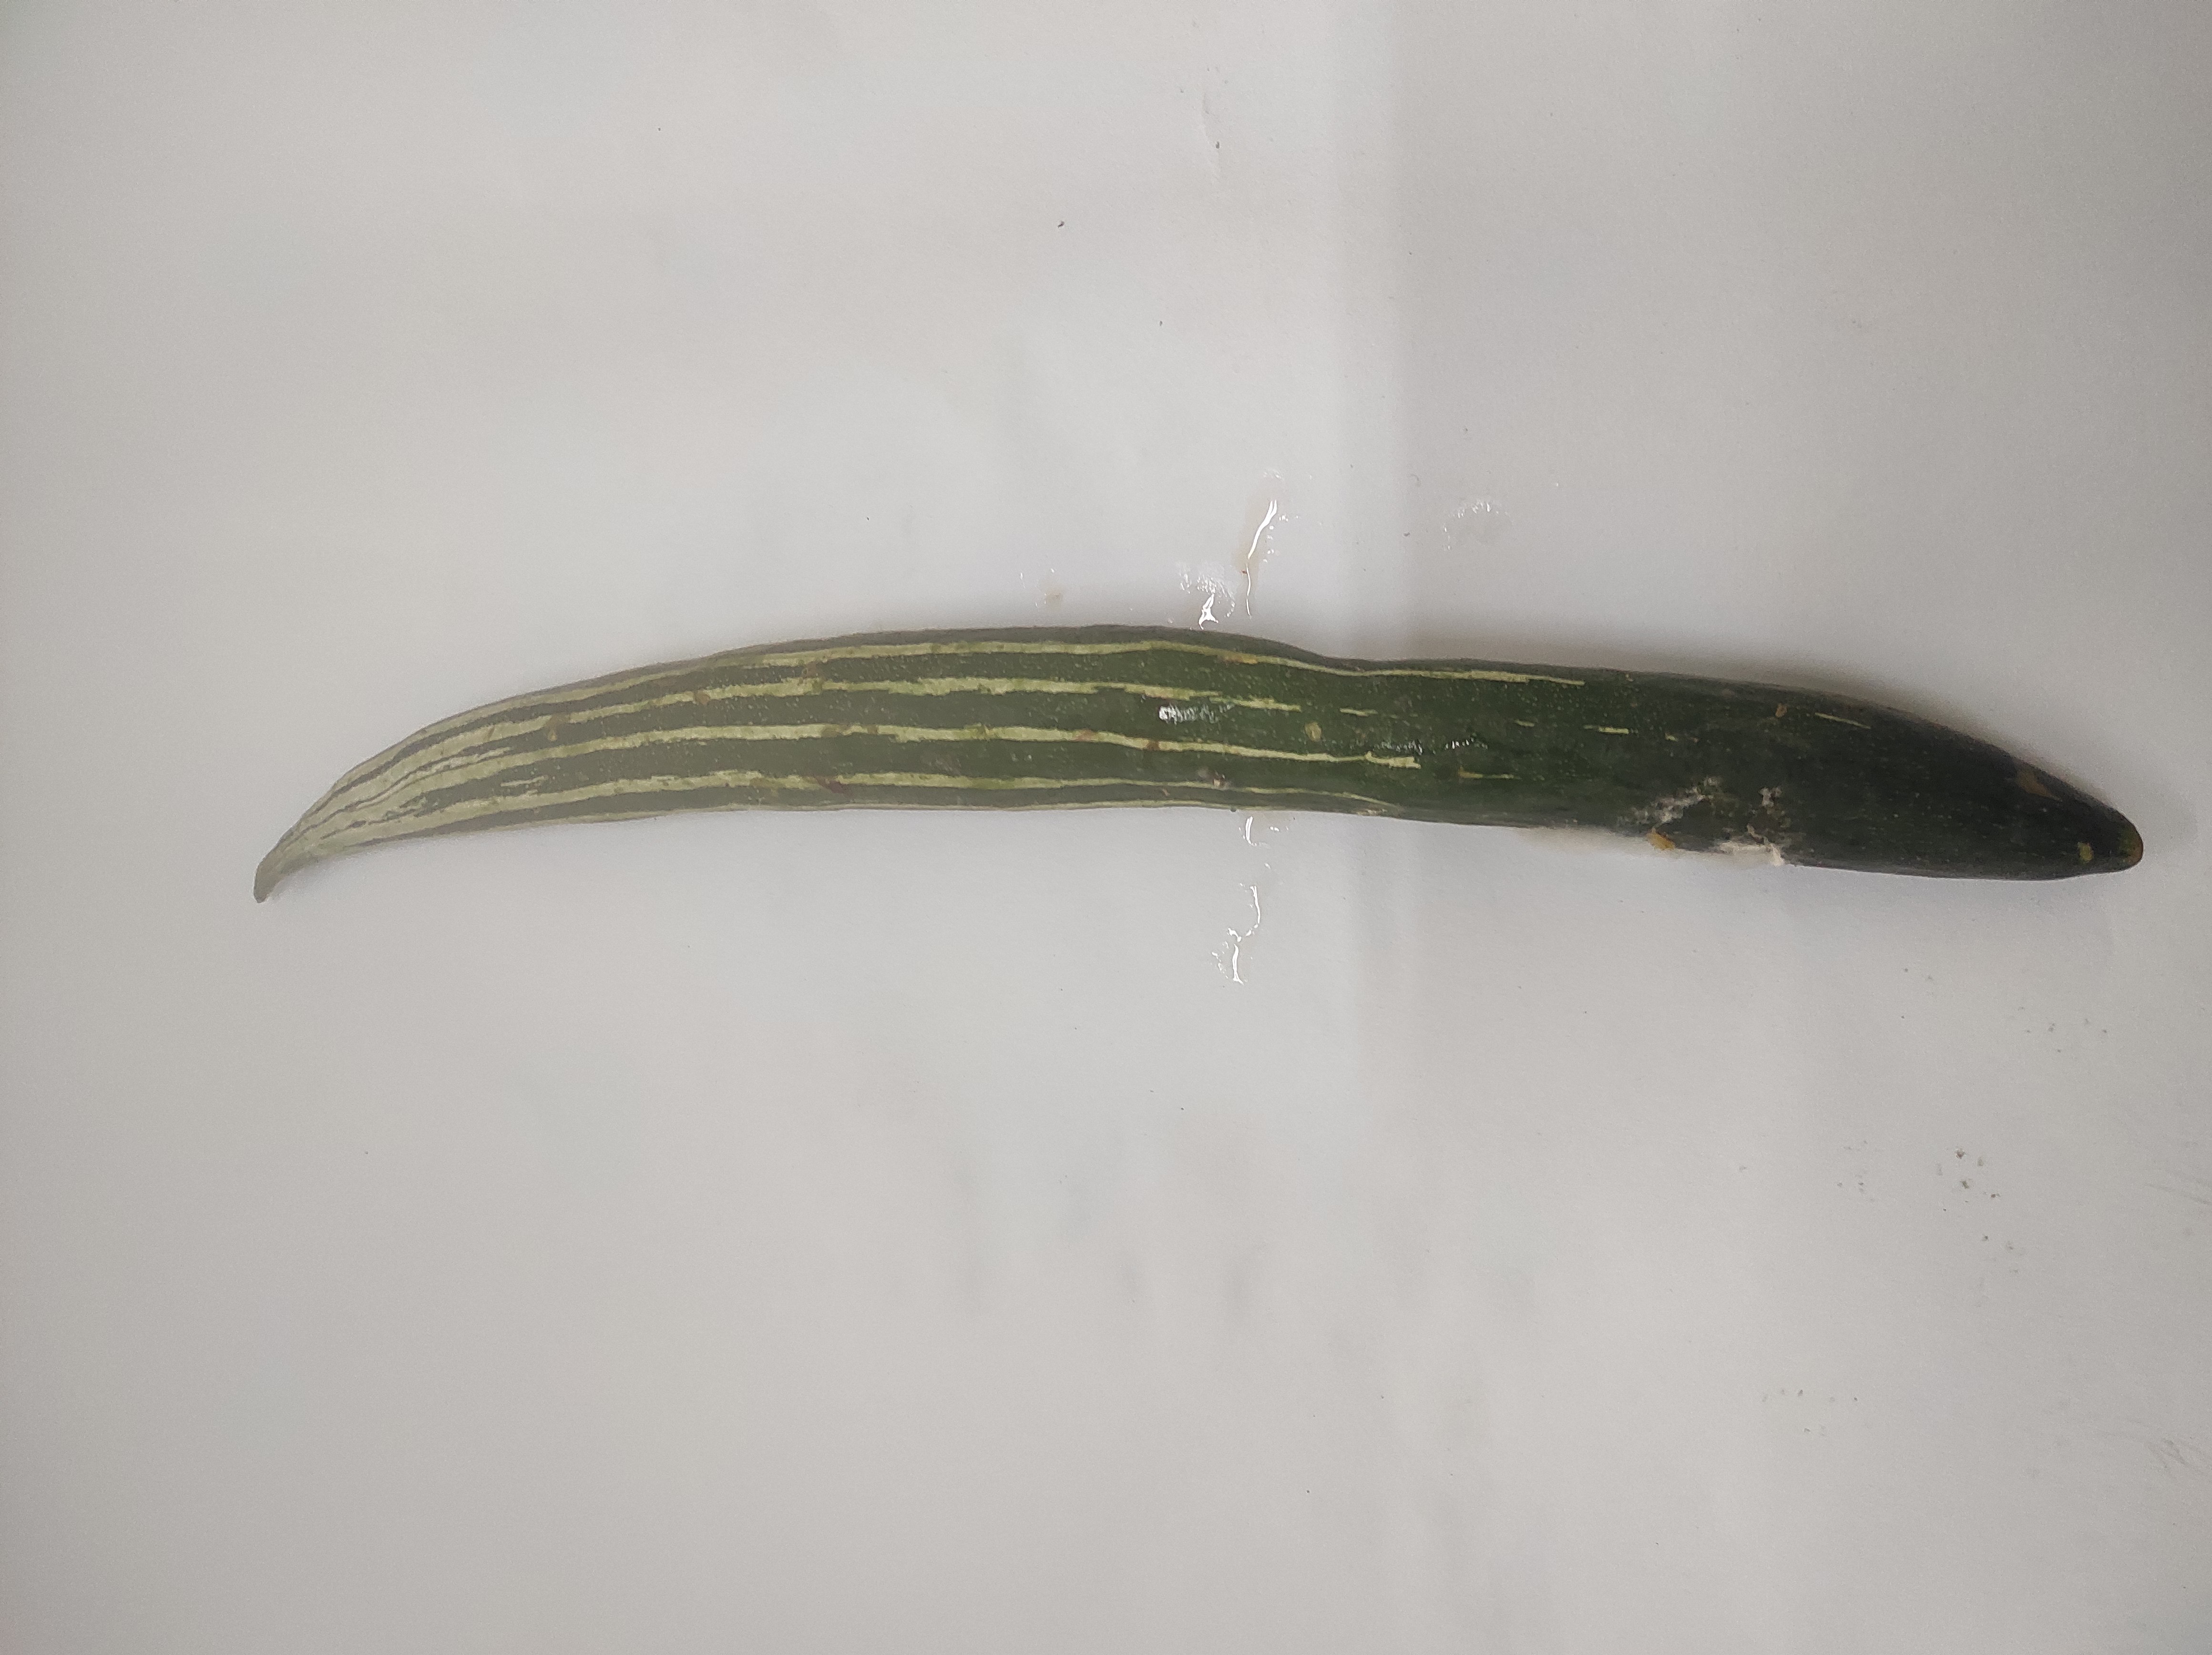
Crop: Snake Gourd
Condition: Severely Damaged